Willard Scissum

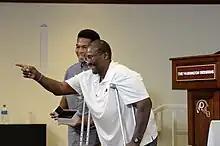
Scissum after receiving his Super Bowl ring at a ceremony held in 2018

Willard Sebastian Scissum (born October 28, 1962) is an American football coach and former player who played as a tackle in the National Football League (NFL) for the Washington Redskins in the 1987 NFL season. He played college football at Alabama.